Ryu Deok-hwan

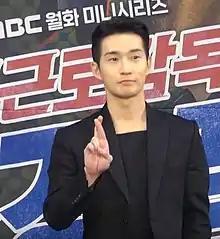
Ryu Deok-hwan in April 2019

Ryu Deok-hwan began his career as a child actor on stage at age 6. Among his early TV drama appearances was a role on the popular "Lifetime in the Country" which he played for 8 years.